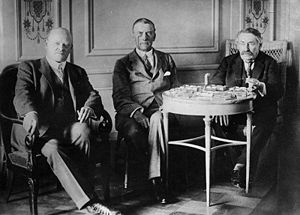
Locarno-traktaten
Fra forhandlingerne om Locarno-traktaten, fra venstre Gustav Stresemann, Austen Chamberlain og Aristide Briand. Alle tre modtog Nobels Fredspris for deres arbejde med indgåelsen af traktaten.
Locarno-traktaten er en fællesbetegnelse for syv bilatetale aftaler mellem de vesteuropæiske stater, som deltog i 1. verdenskrig. Traktatkomplekset blev forhandlet i den schweiziske by Locarno, i oktober 1925, og underskrevet i London 1. december 1925.